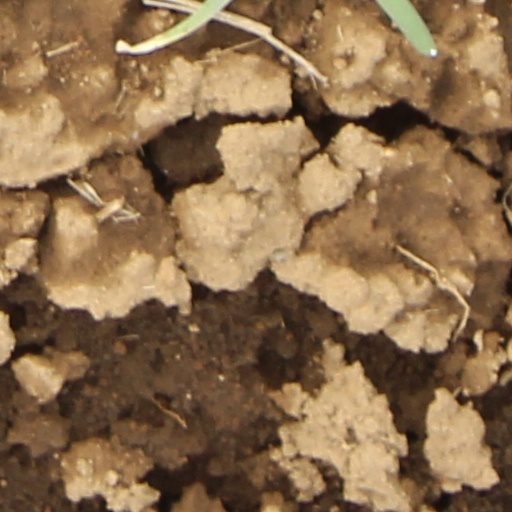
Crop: wheat